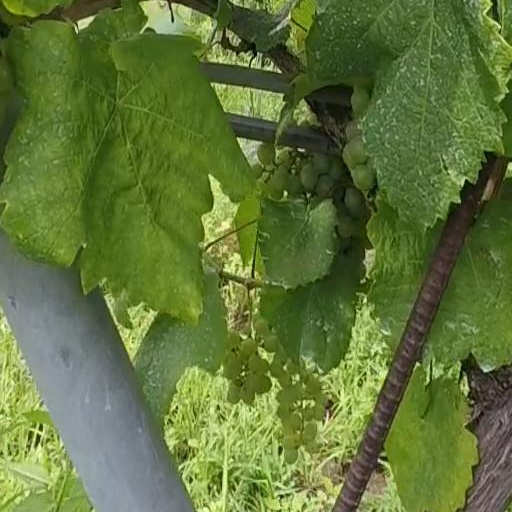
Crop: grape